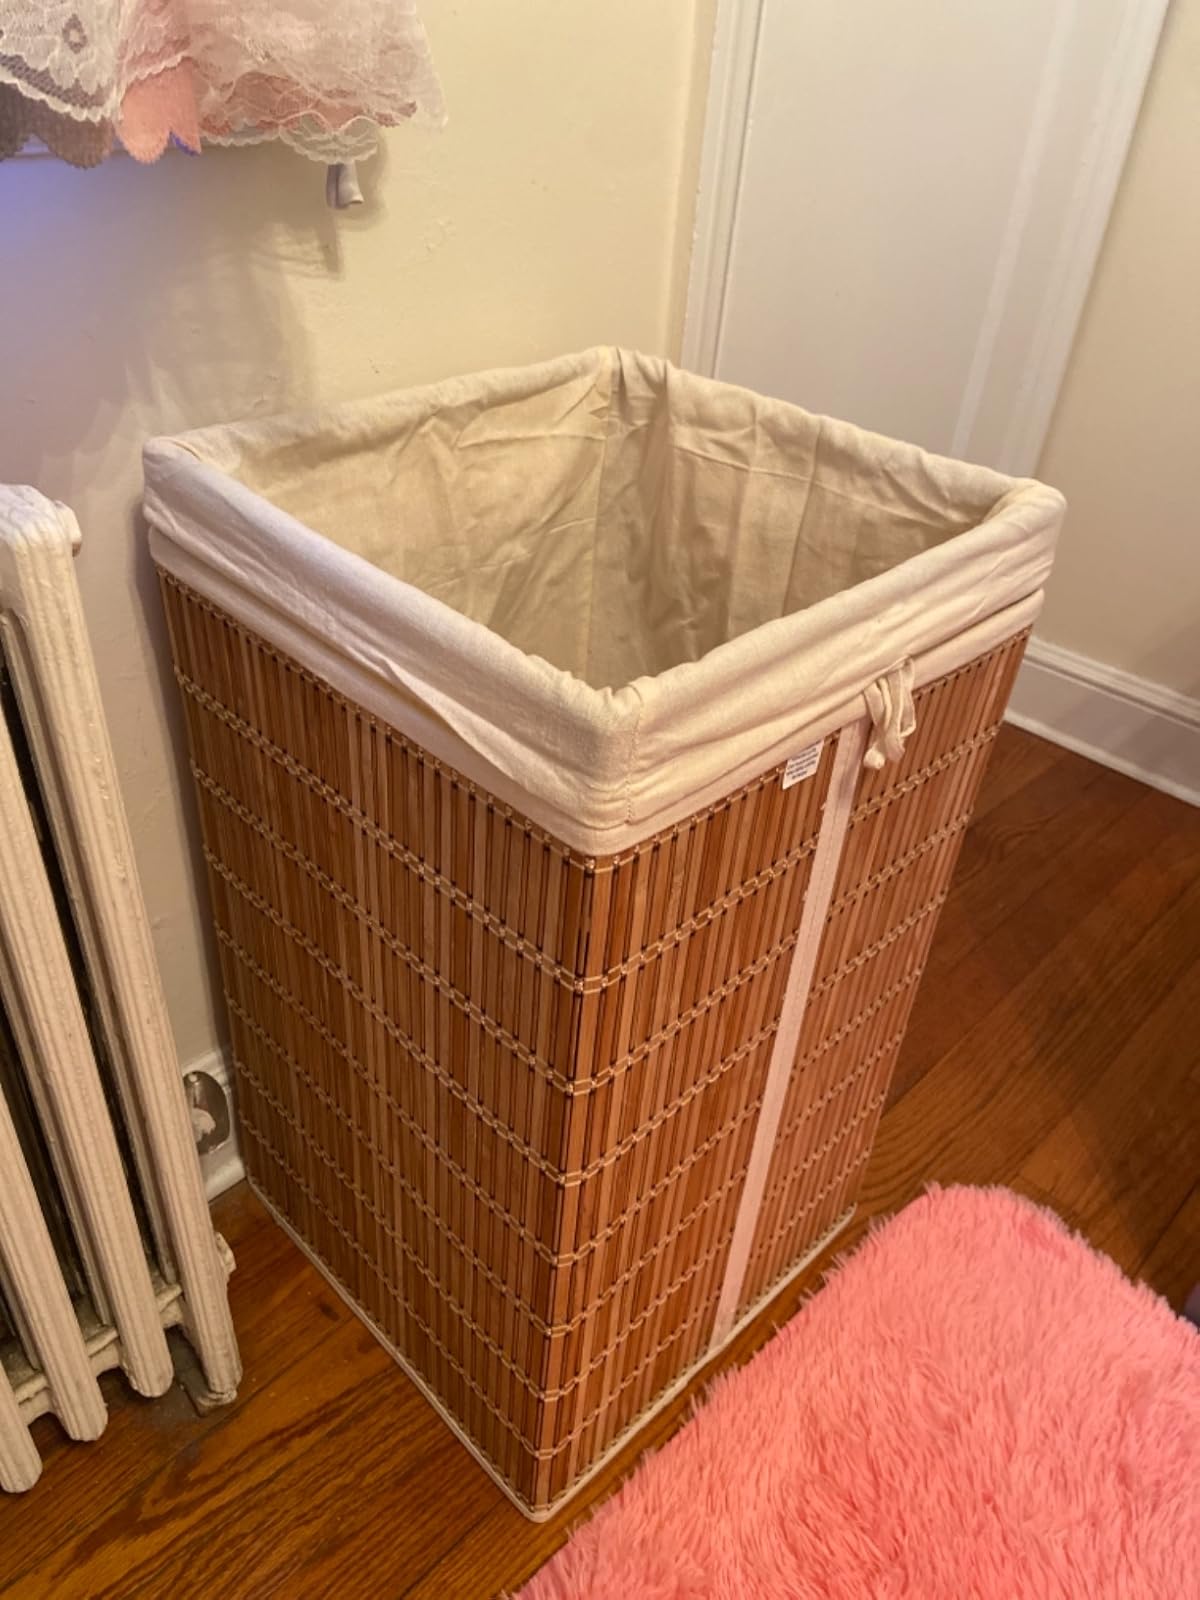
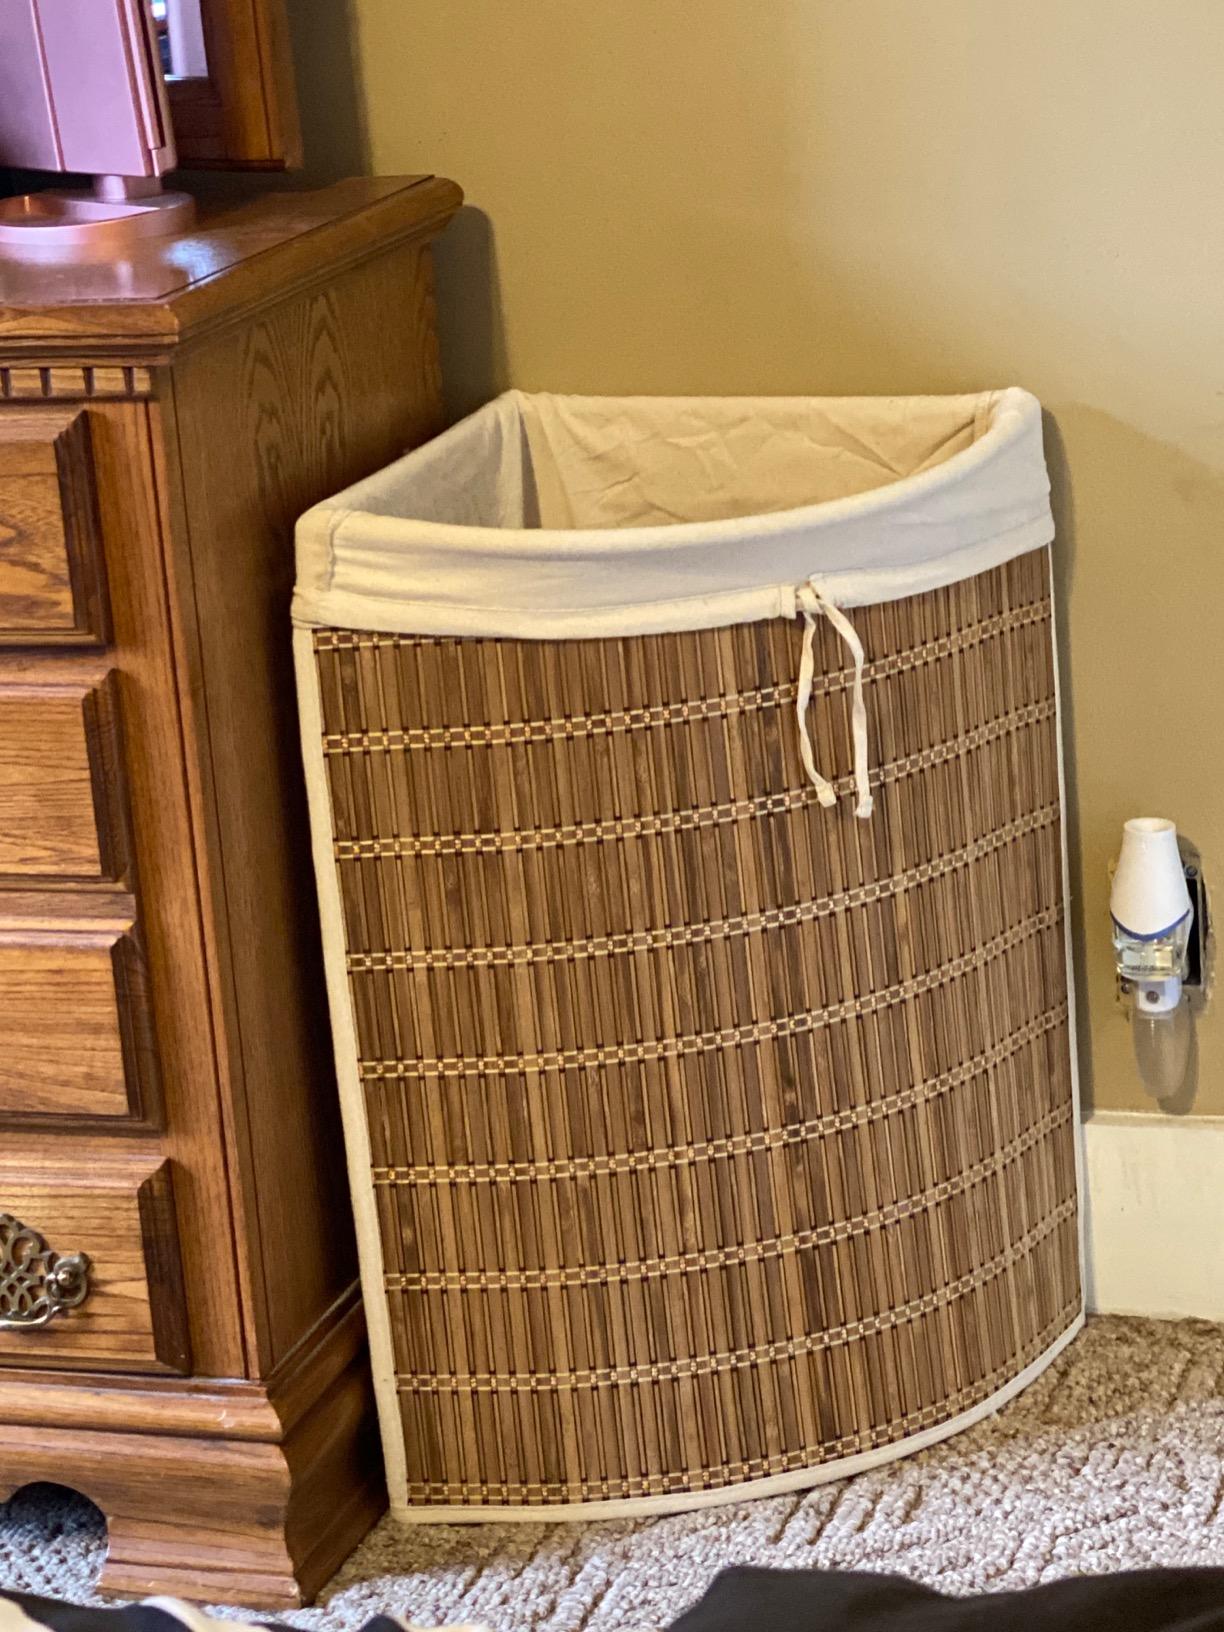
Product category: items_hamper
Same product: no